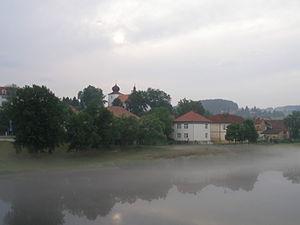
Kamýk nad Vltavou est une commune du district de Příbram, dans la région de Bohême-Centrale, en République tchèque. Sa population s'élevait à 945 habitants en 2020.